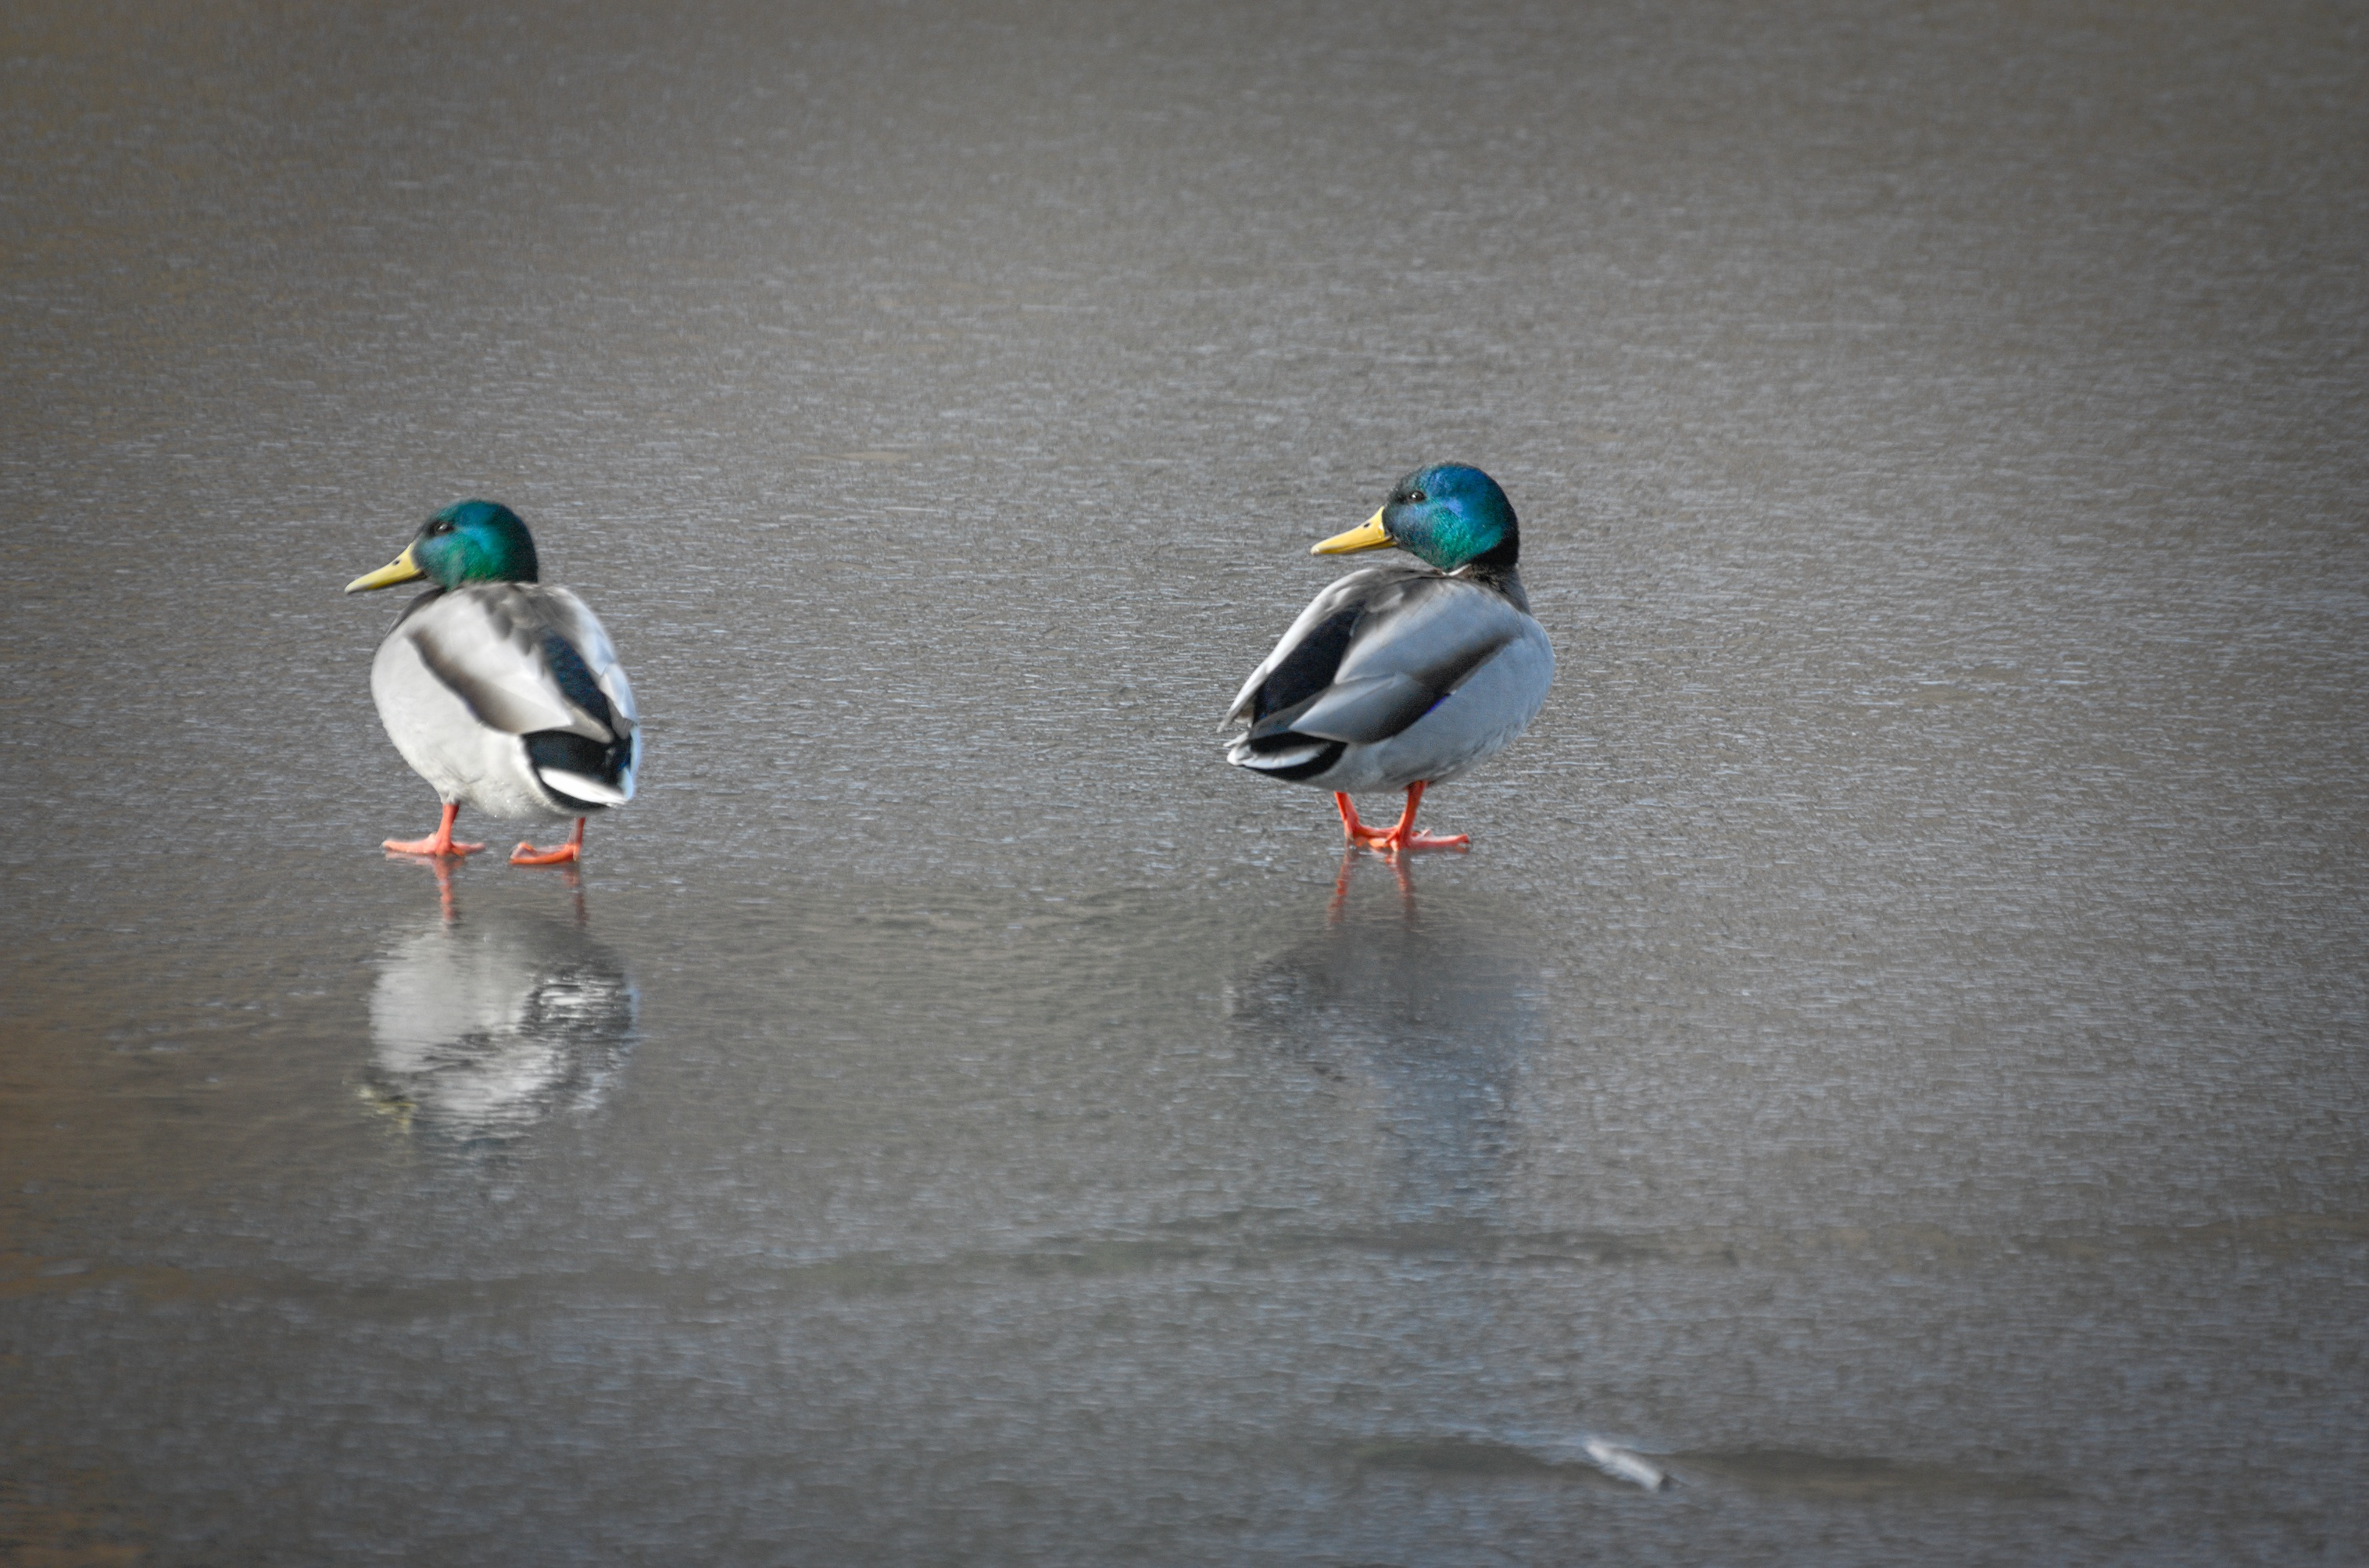
bird, duck, blue, beak, vertebrate, green, water bird, ducks geese and swans, reflection, waterfowl, wing